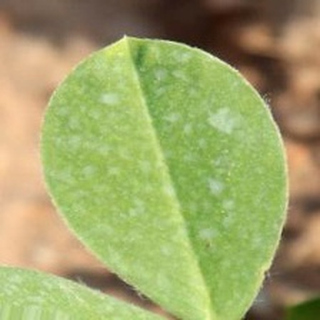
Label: healthy_groundnut